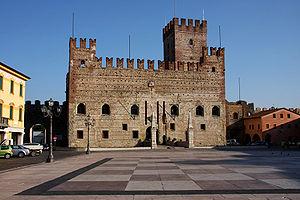
Le jeu d’échecs oppose deux joueurs de part et d’autre d’un tablier appelé échiquier composé de soixante-quatre cases claires et sombres nommées les cases blanches et les cases noires. Les joueurs jouent à tour de rôle en déplaçant l'une de leurs seize pièces, claires pour le camp des blancs, sombres pour le camp des noirs. Chaque joueur possède au départ un roi, une dame, deux tours, deux fous, deux cavaliers et huit pions. Le but du jeu est d'infliger à son adversaire un échec et mat, une situation dans laquelle le roi d'un joueur est en prise sans qu'il soit possible d'y remédier.